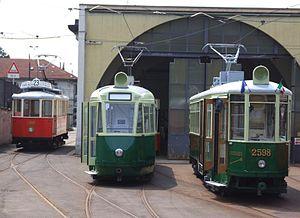
Le réseau de tramway de Turin, géré par le Gruppo Torinese Trasporti, fait partie du système de transport en commun de la capitale piémontaise et est le plus ancien réseau de tramway d'Italie, les premières lignes de tramways hippomobiles ayant vu le jour en 1871. Le réseau actuel mesure 88,5 km de long pour une longueur de 167 km de voies en activité pour un total de voies de 220 km, et compte sept lignes urbaines régulières et deux lignes événementielles. En outre, une ligne touristique, le tramway Sassi-Superga, est aussi géré par la GTT mais n'est pas compté comme une ligne urbaine ; par simplicité de lecture, il est listé dans le présent article.